Édouard Castres

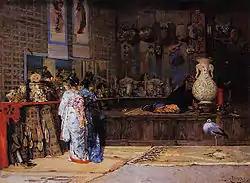
"At the Japanese Market", 1870

Édouard Castres (Geneva, 21 June 1838 – Annemasse, 28 June 1902) was a Swiss painter.